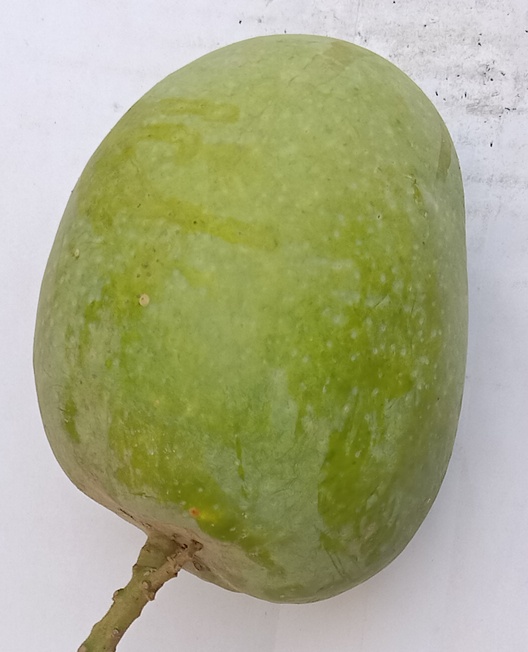
Mango variety: Anwar Ratool